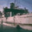
Label: ship